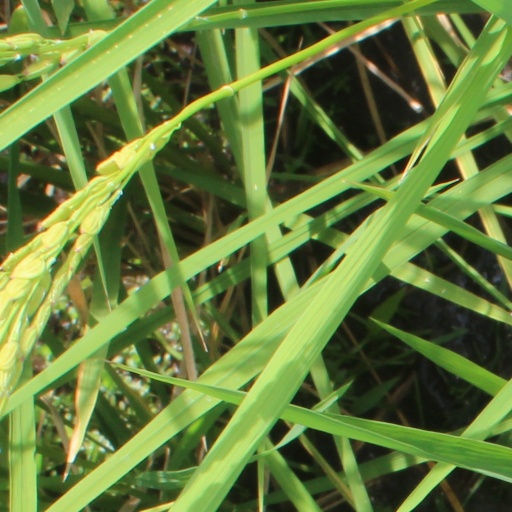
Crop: rice